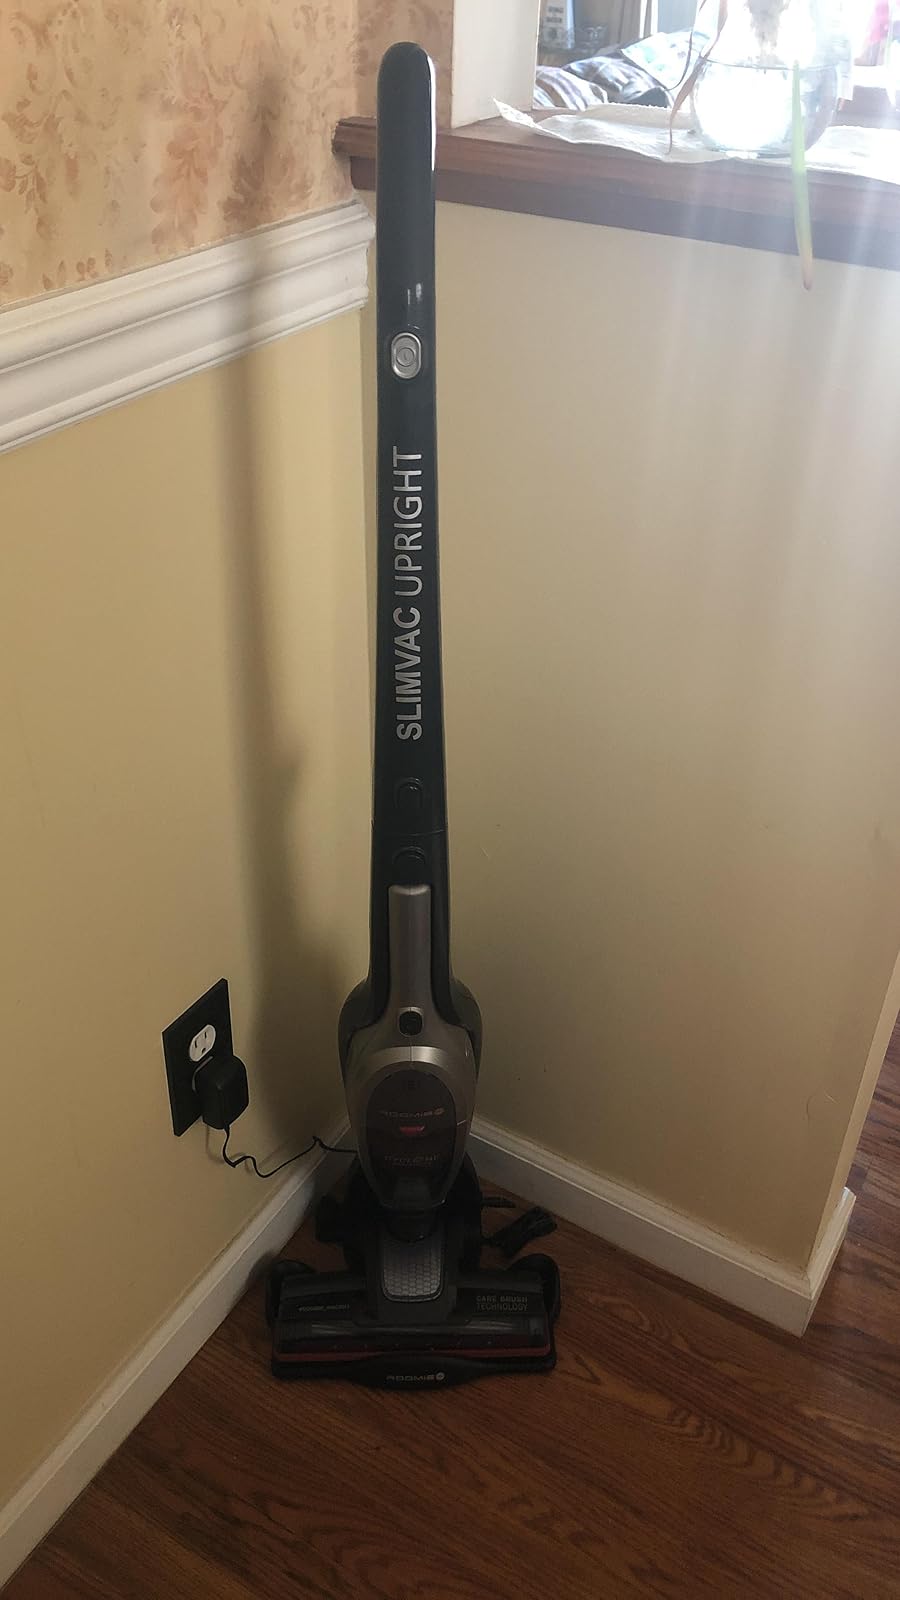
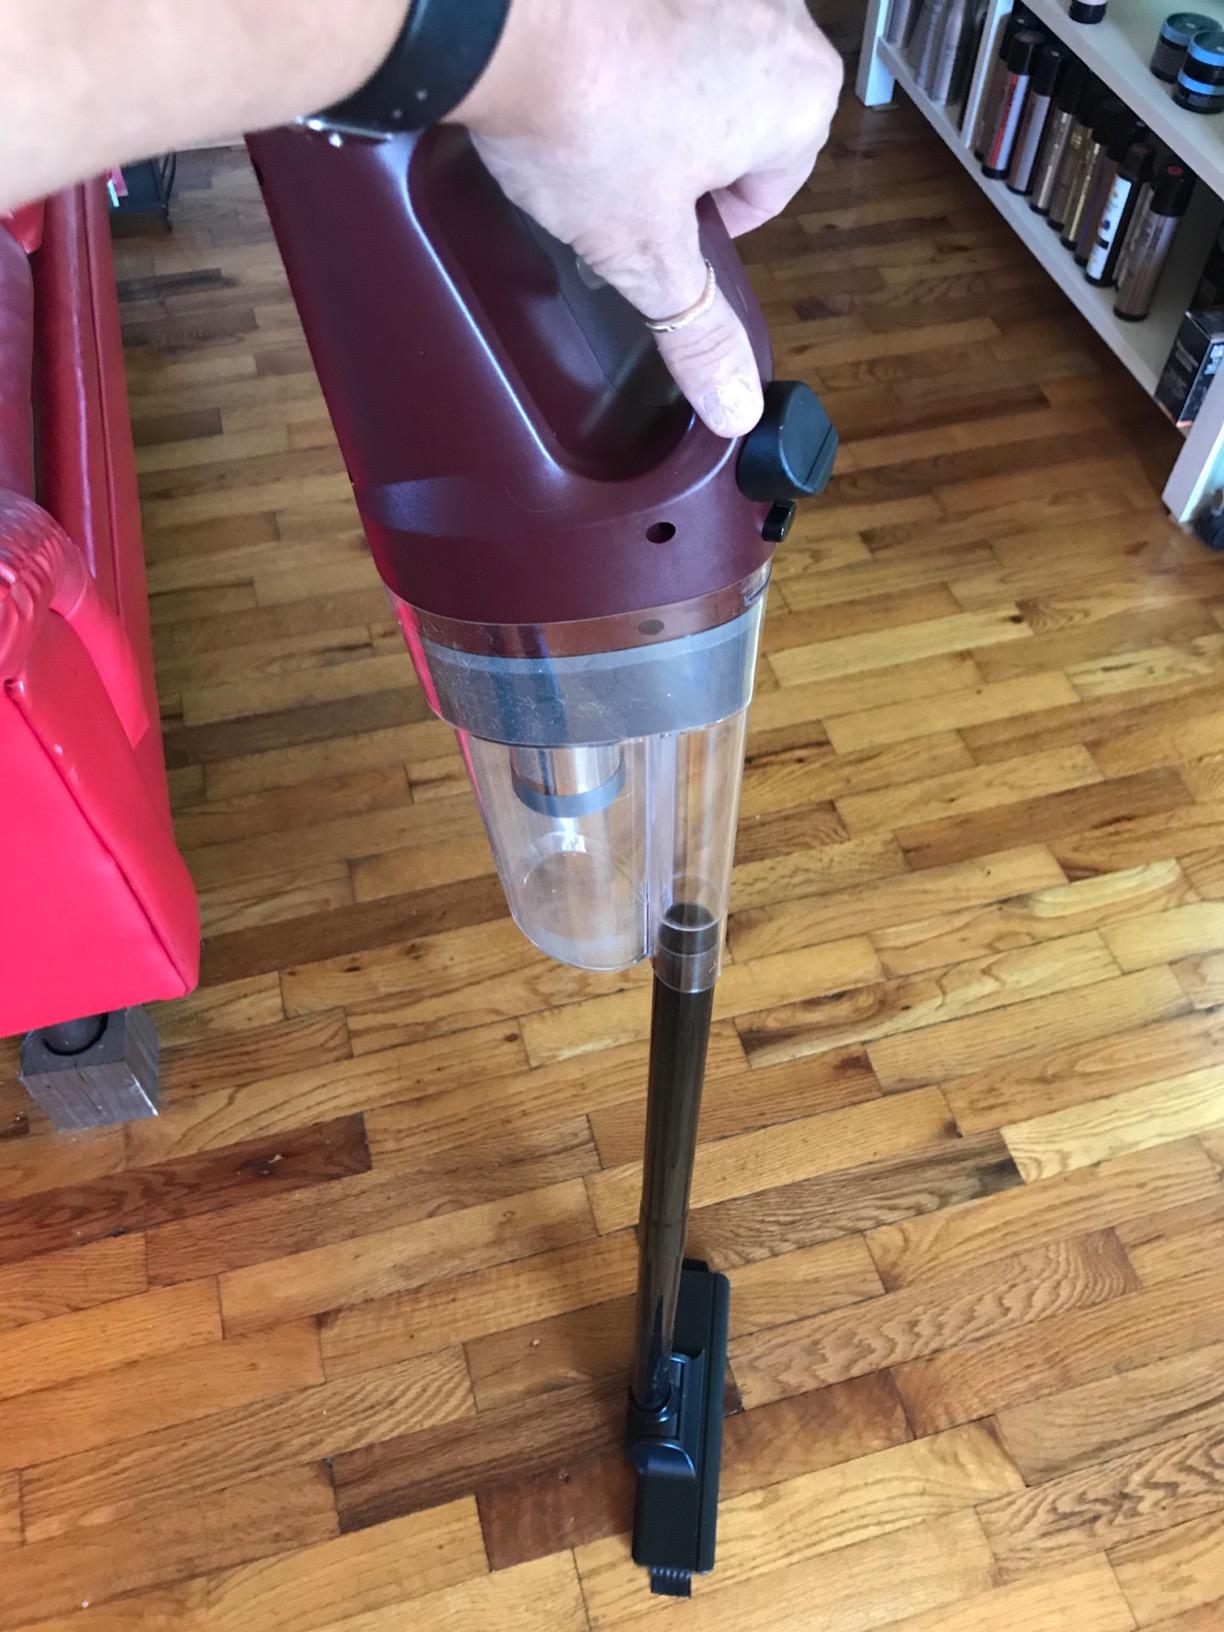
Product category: items_vacuum
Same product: no